Bates Motel season 1

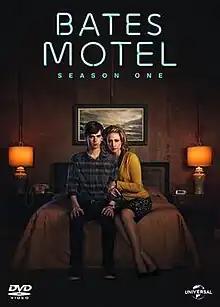
Promotional poster and home media cover art

The first season of "Bates Motel" aired from March 18 to May 20, 2013. The season consisted of 10 episodes and aired on A&E. The series is described as a "contemporary prequel" to the 1960 film "Psycho" and follows the life of Norman Bates and his mother Norma prior to the events portrayed in the Hitchcock film. The series takes place in the fictional town of White Pine Bay, Oregon.